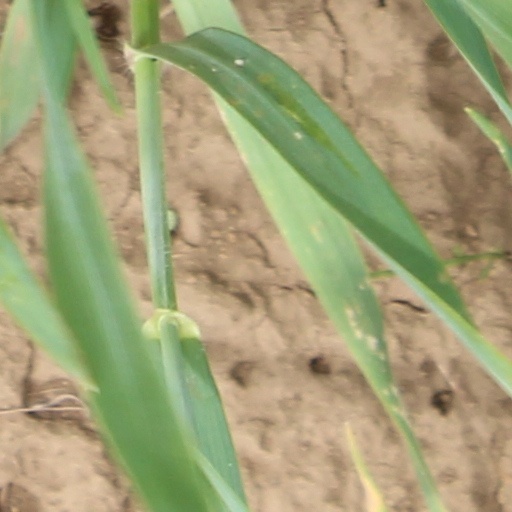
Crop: wheat